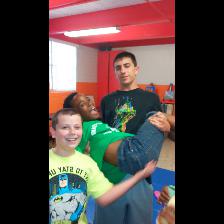
Label: Human